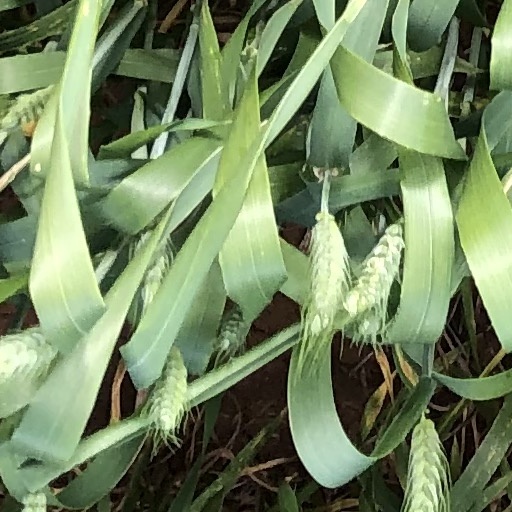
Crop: wheat